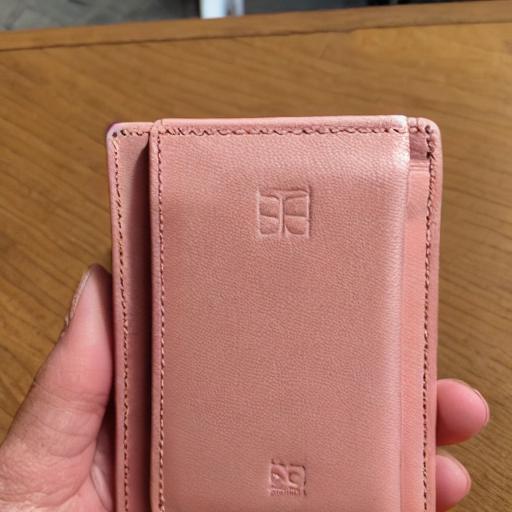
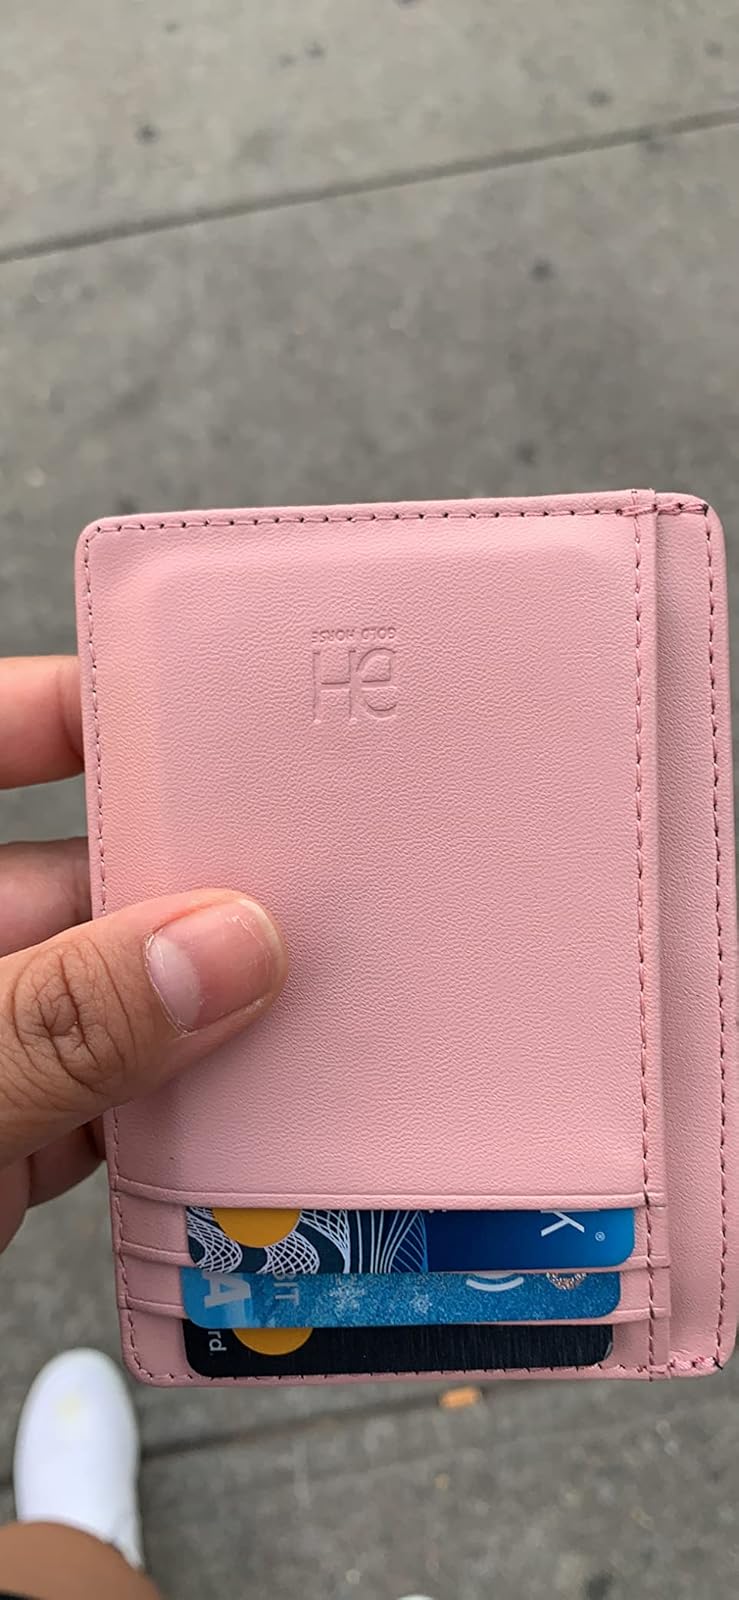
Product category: accessories_wallet
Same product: no